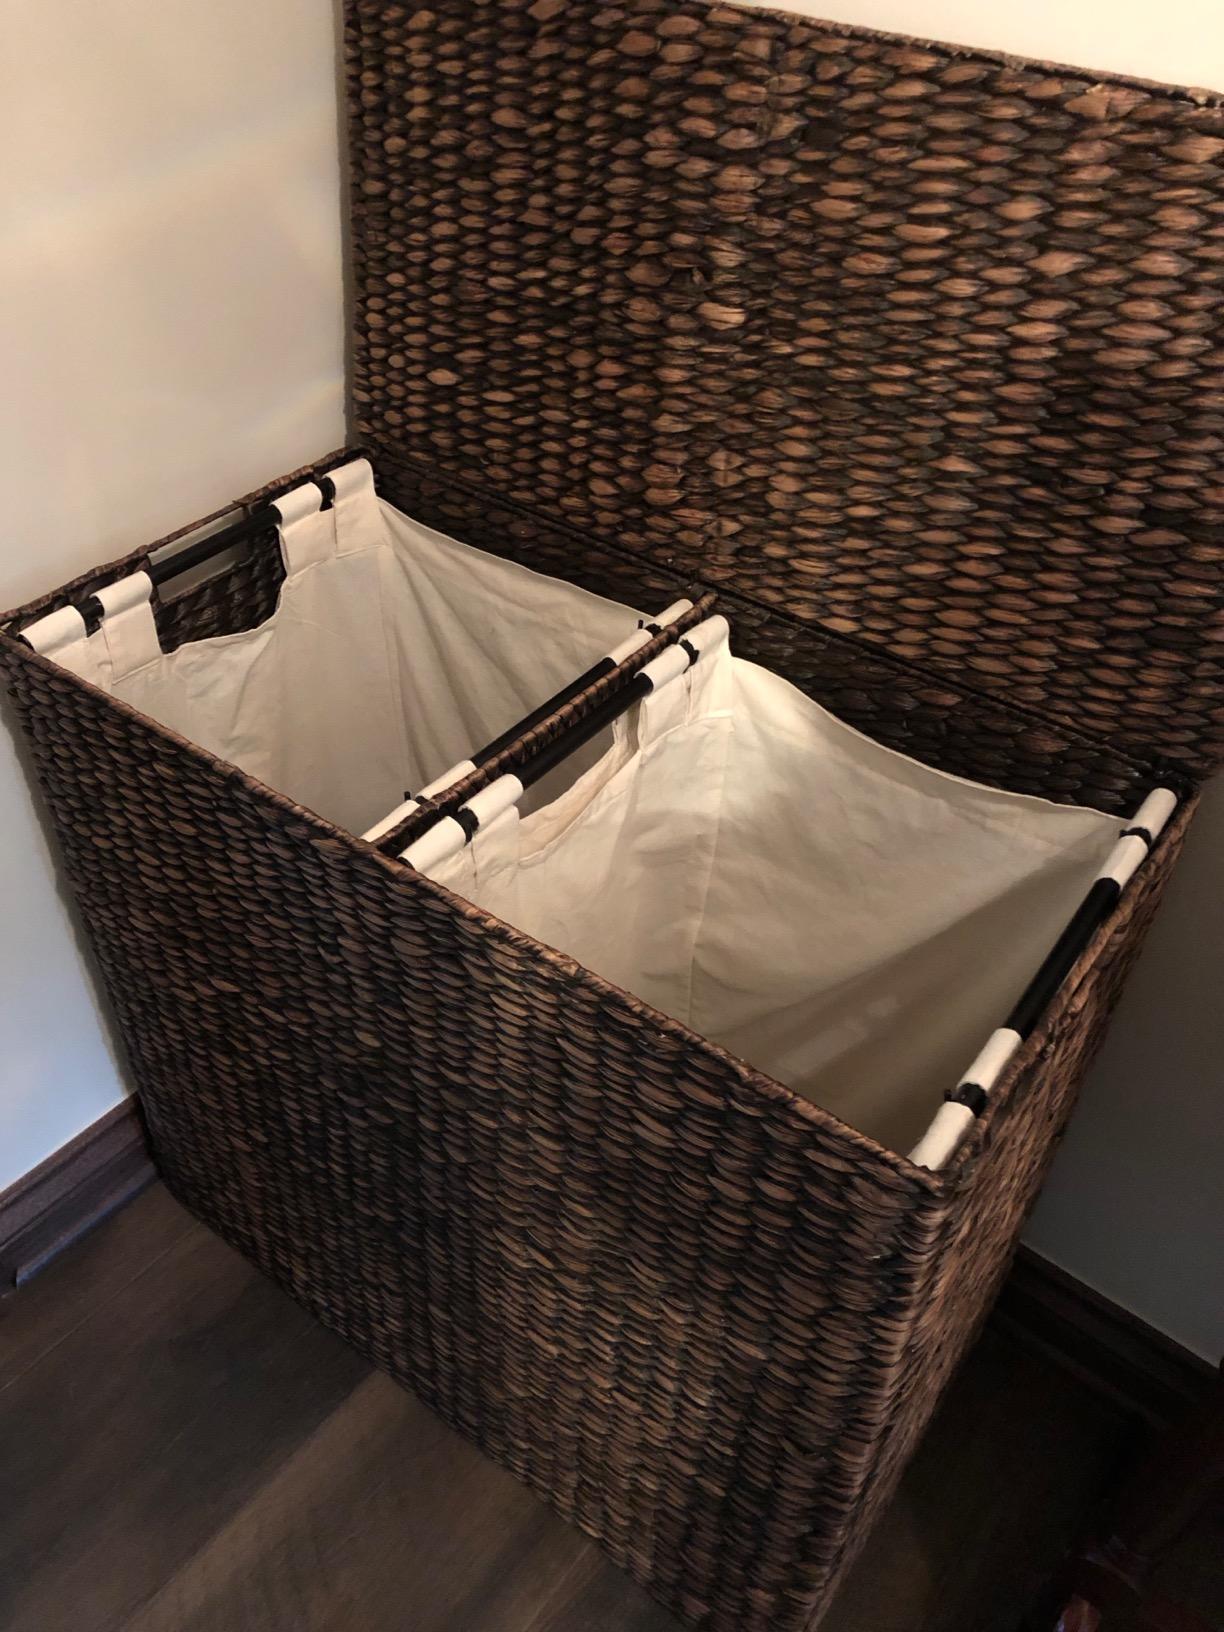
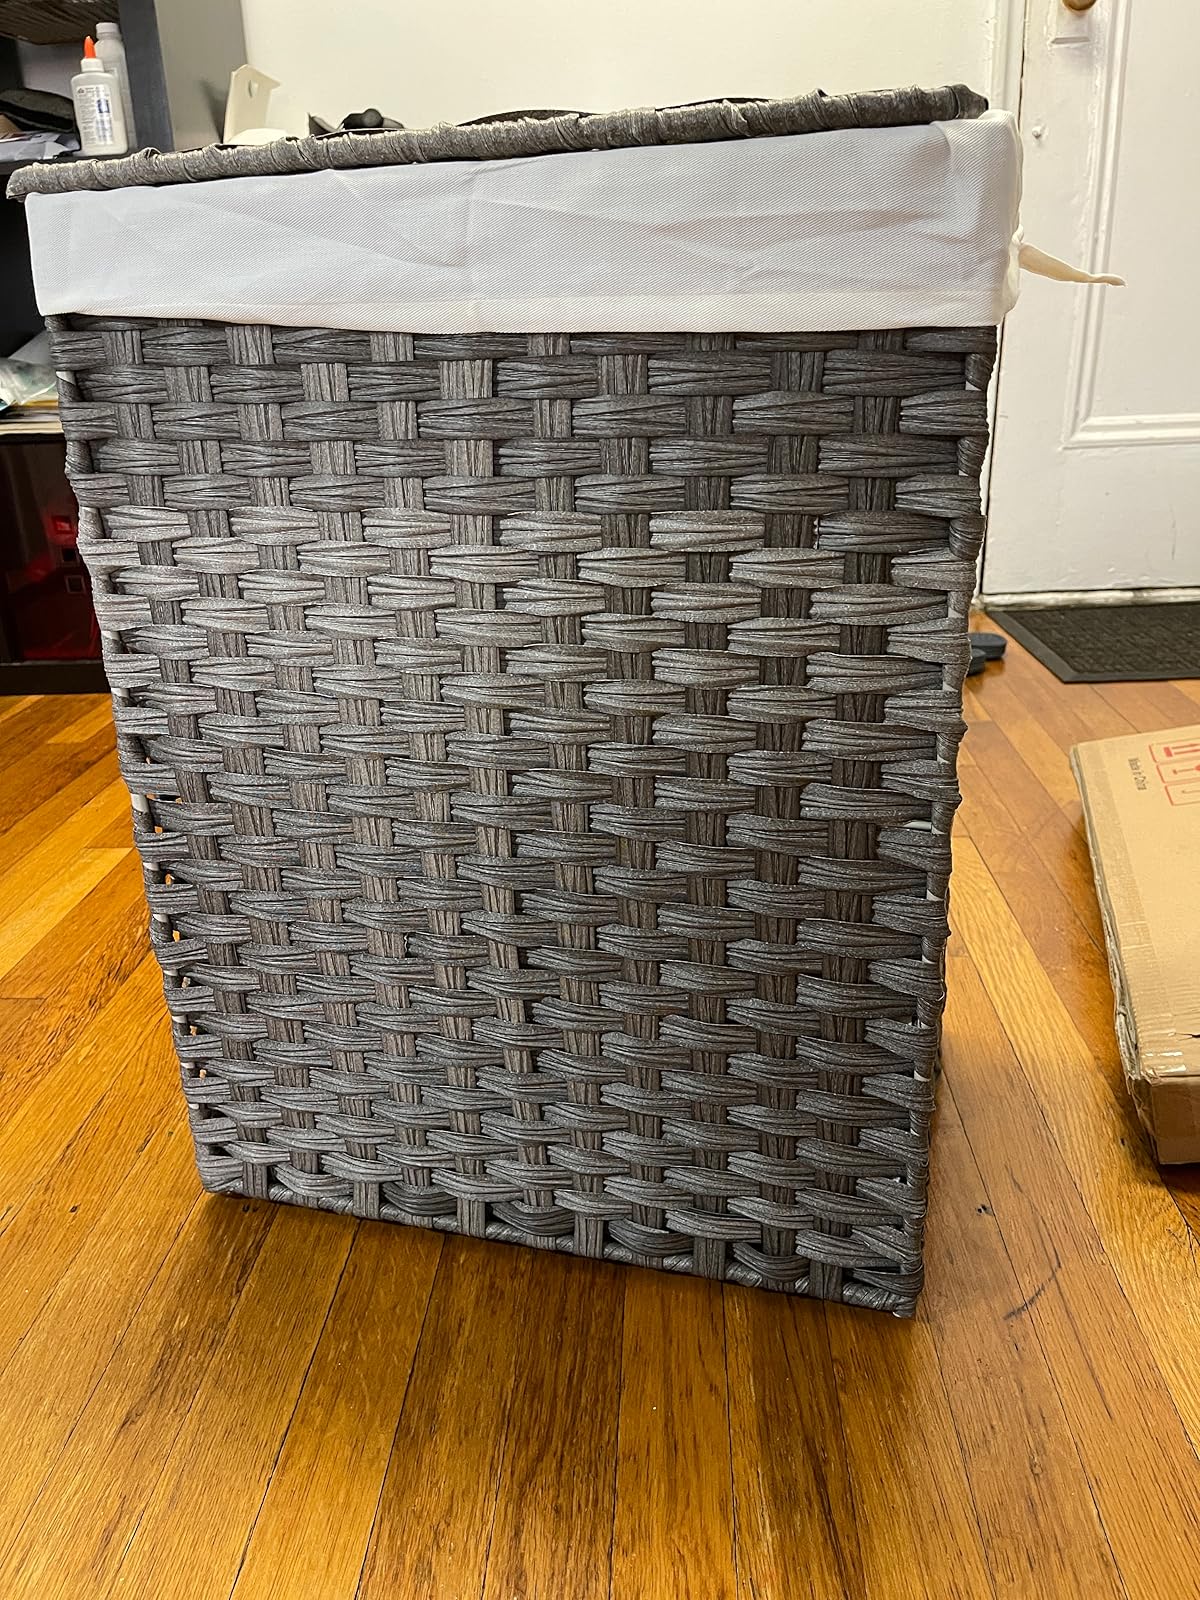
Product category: items_hamper
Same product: no